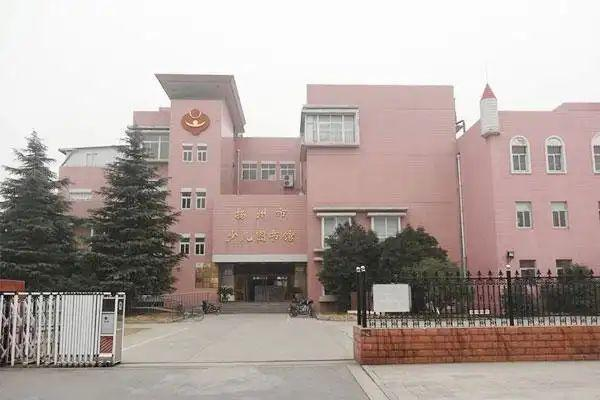
地标名称：扬州市少年儿童图书馆
所在城市：扬州市·邗江区